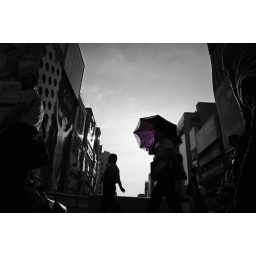
Pedestrians cross a bridge in downtown Osaka, Japan. (Photo by Matt Goerzen)